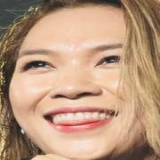
ca sĩ Mỹ Tâm